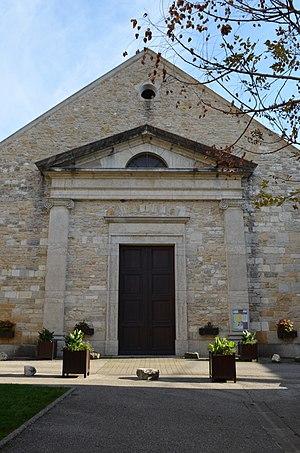
Photographie de Vaux-en-Bugey, Ain, France.
Vaux-en-Bugey est une commune française située dans le département de l'Ain en région Auvergne-Rhône-Alpes. Vaux-en-Bugey fut le premier gisement de gaz naturel exploité en France et la première commune française administrée par un maire écologiste.